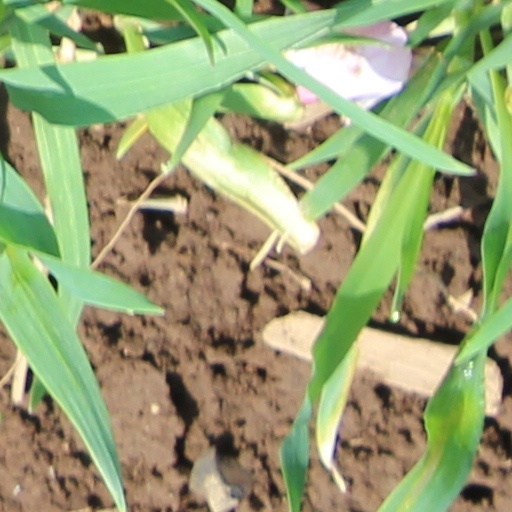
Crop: wheat